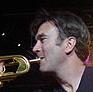
Age: 49